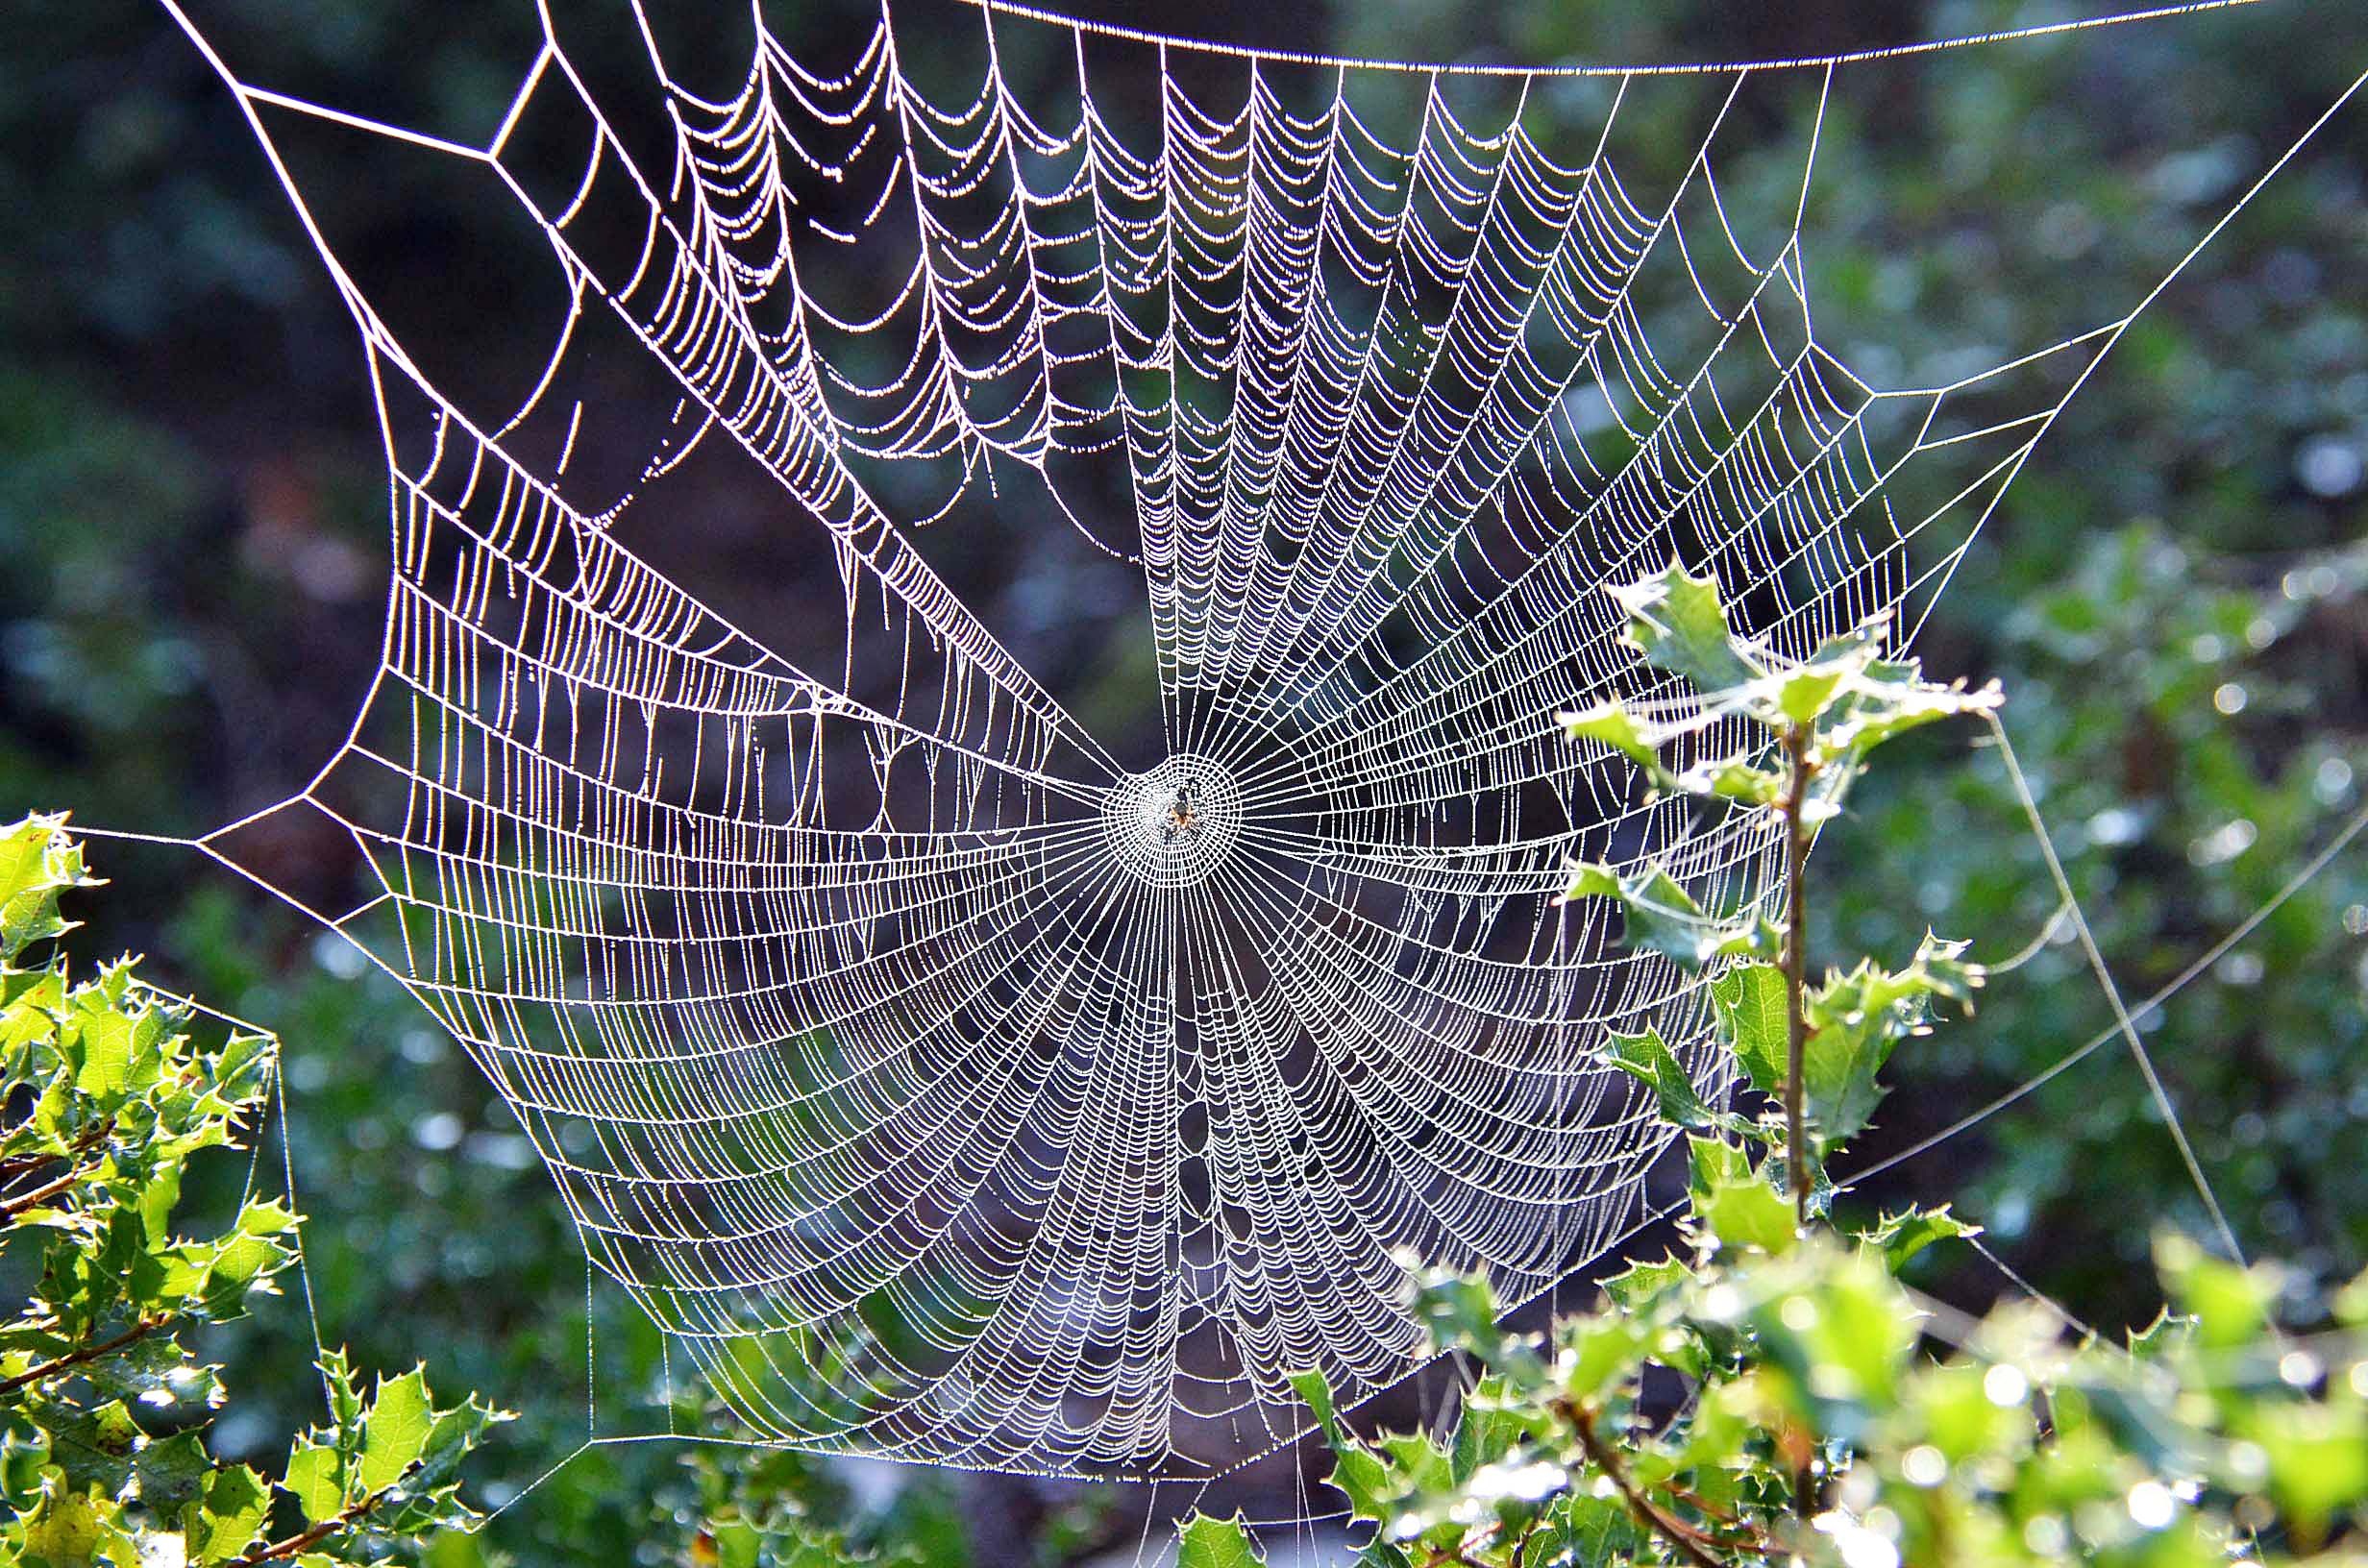
nature, dew, insect, fauna, material, invertebrate, spider web, spider, arachnid, arthropod, araneus, orb weaver spider